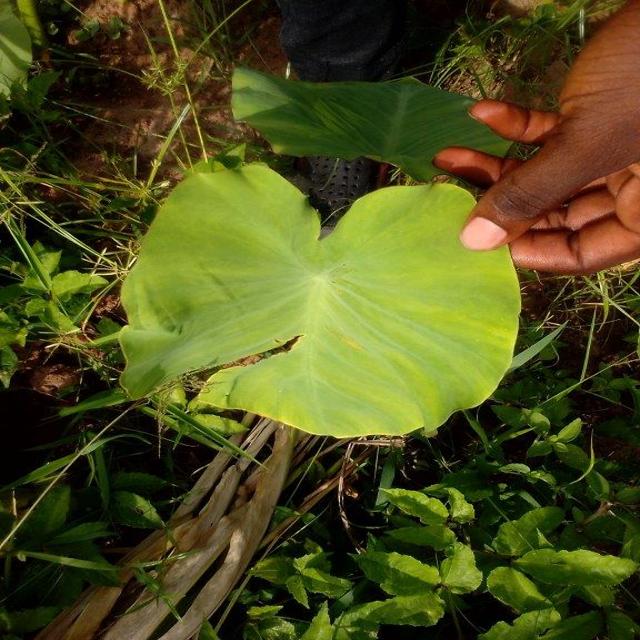
Label: Mid_Blight